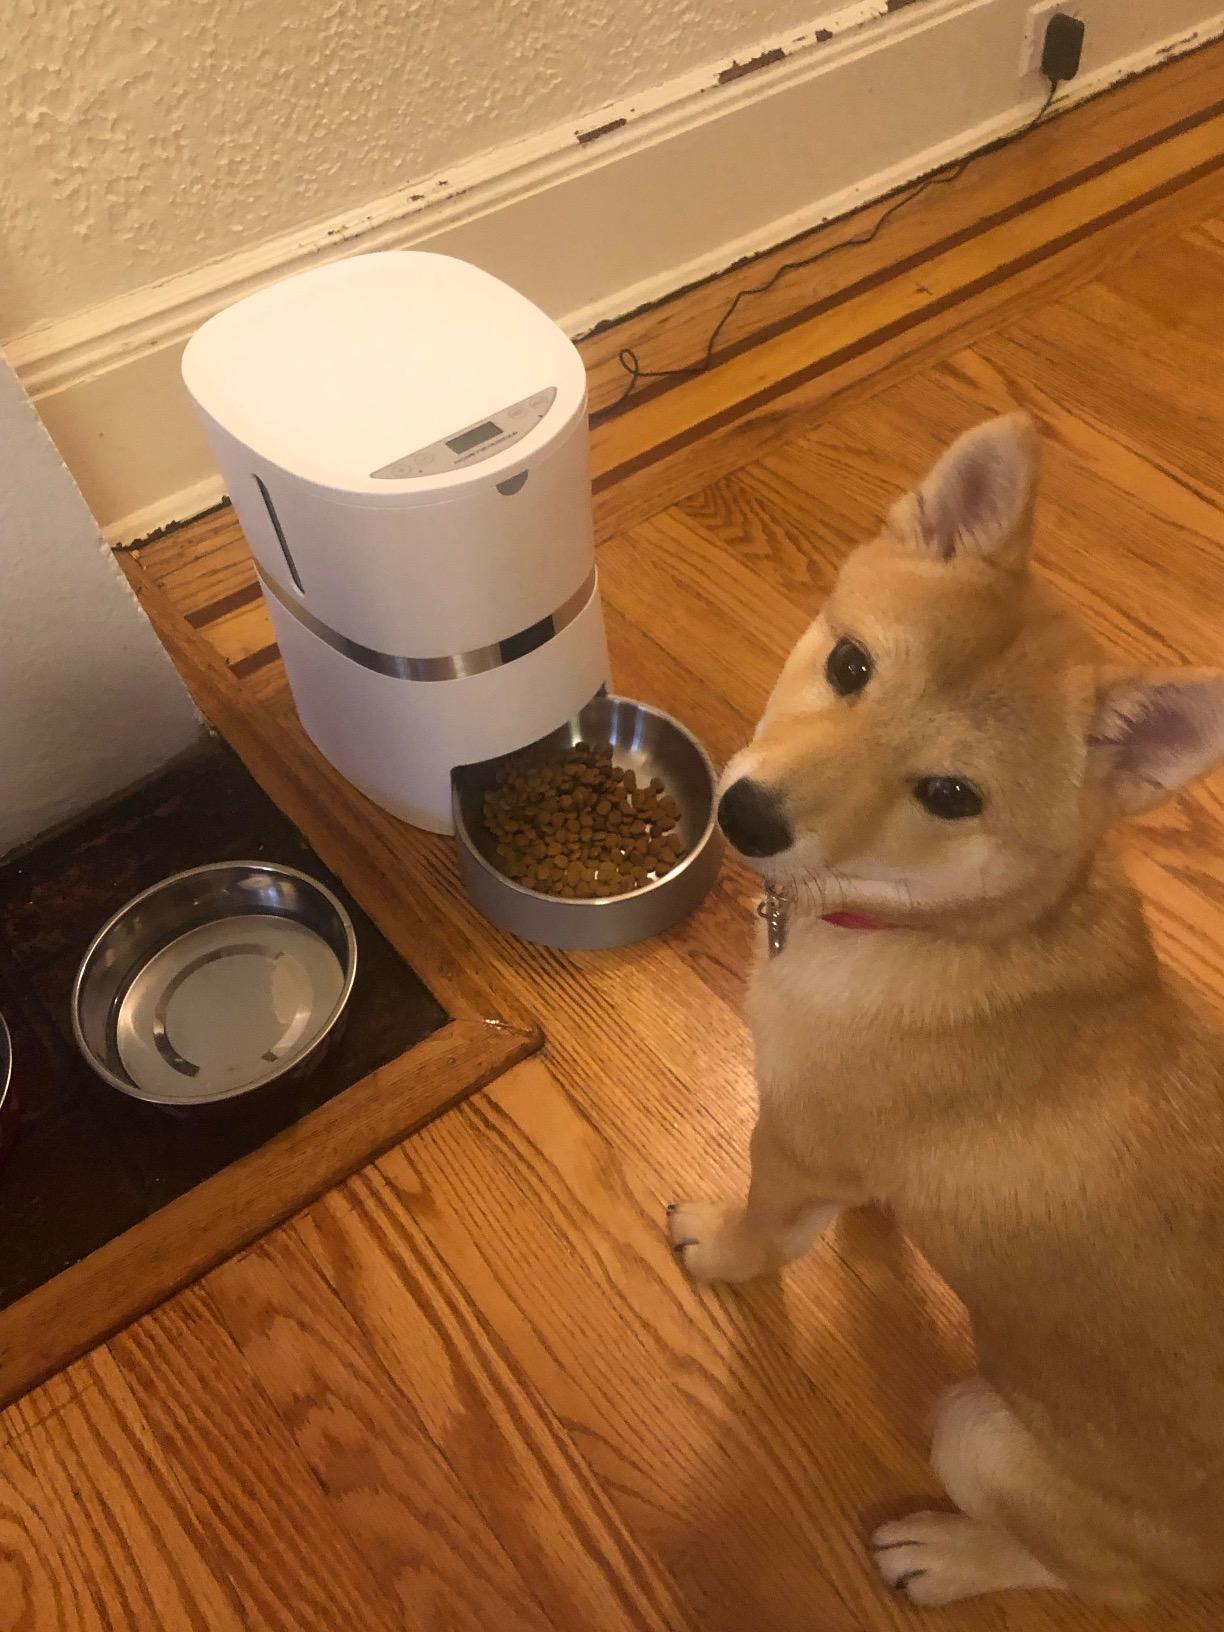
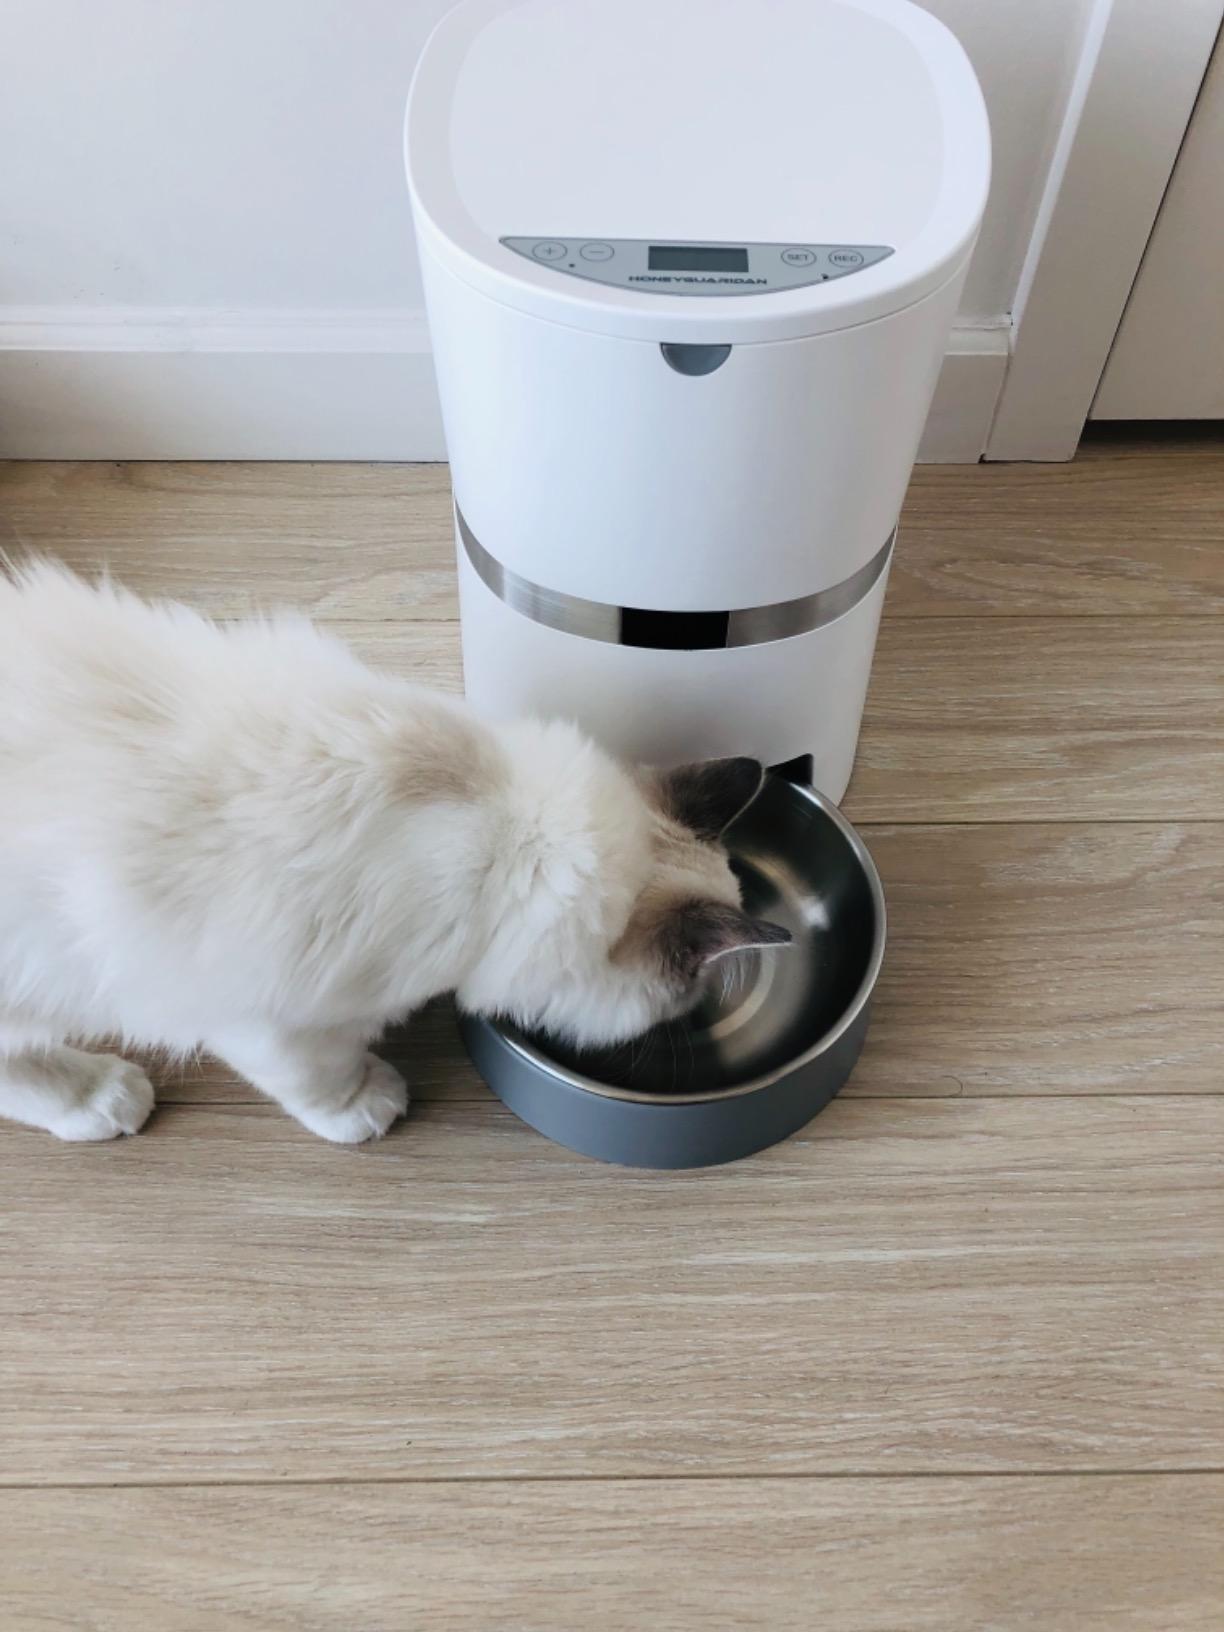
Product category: items_feeder
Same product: yes